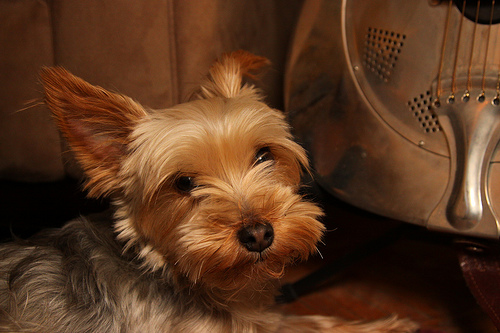
Animal: dog
Breed: yorkshire_terrier